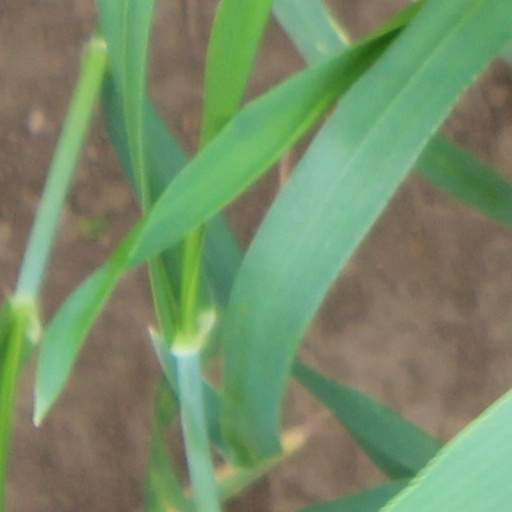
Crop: wheat